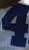
Number: 4